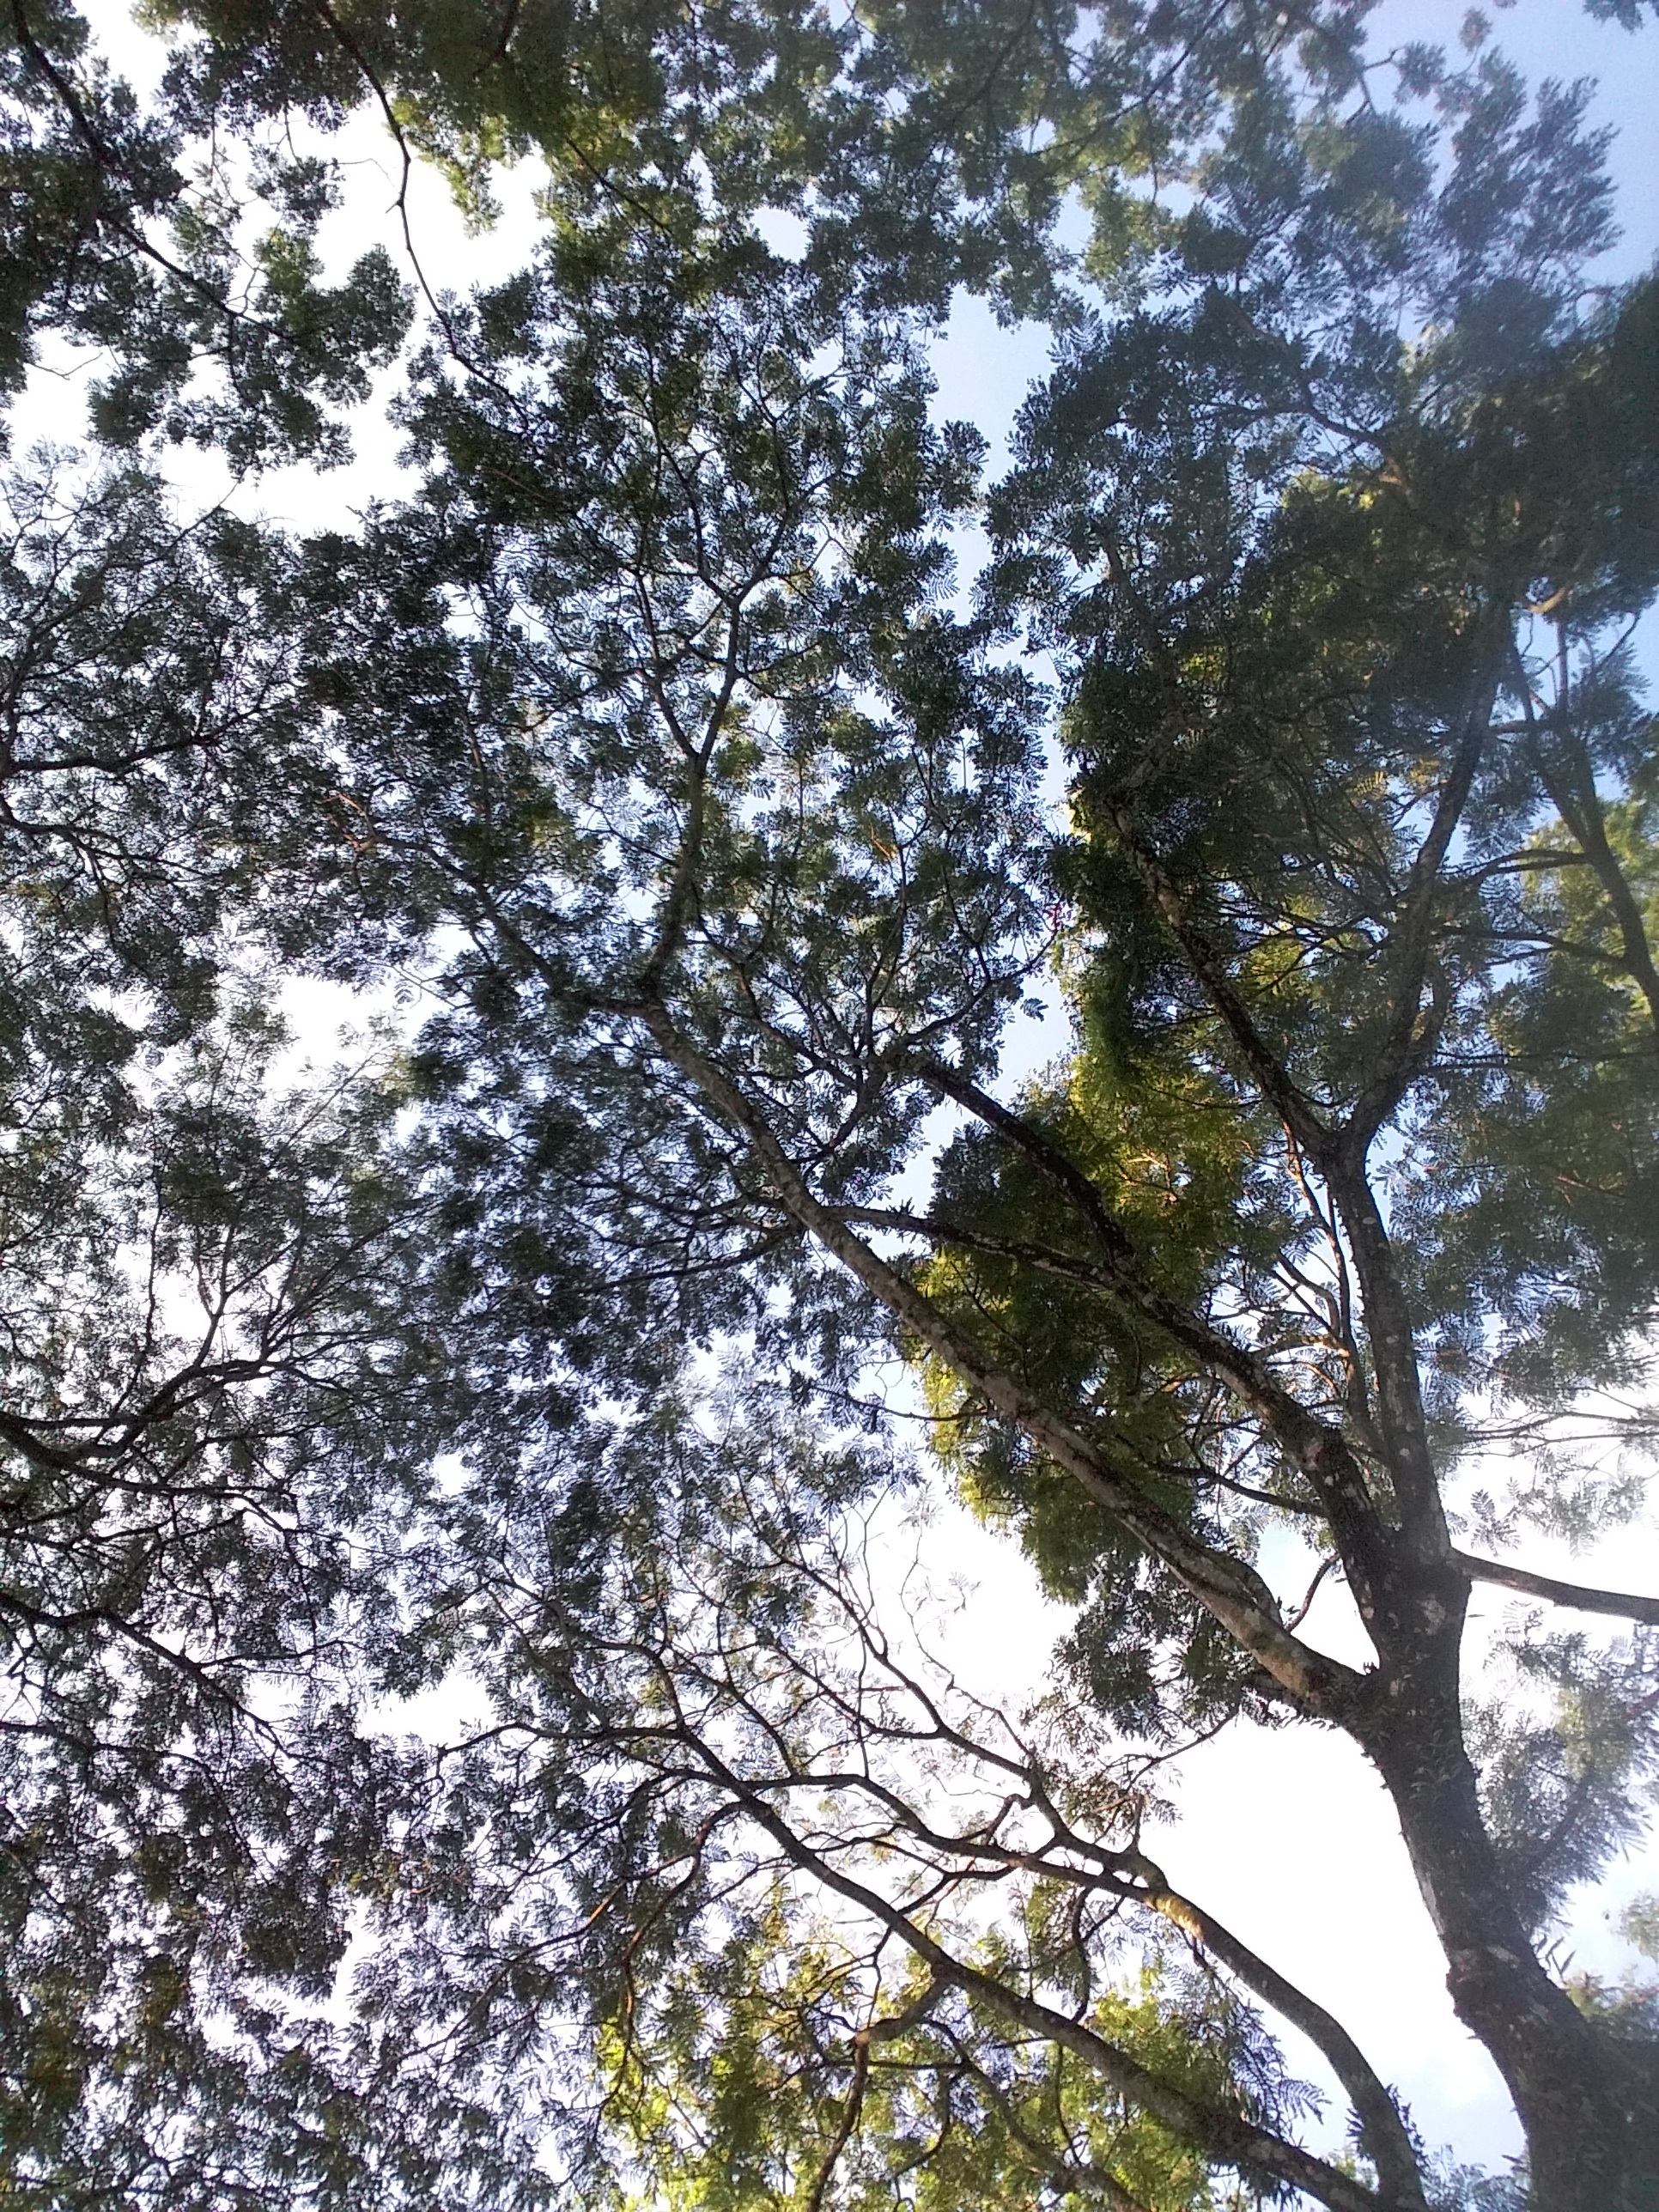
tree, nature, forest, branch, snow, plant, sunlight, leaf, flower, autumn, botany, flora, season, woodland, flowering plant, woody plant, land plant